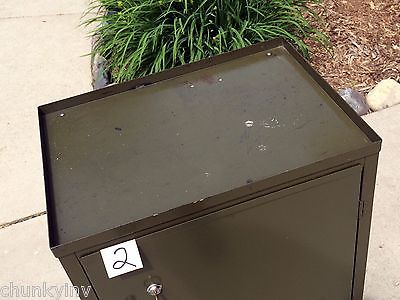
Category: cabinet